Murchison River (Western Australia)

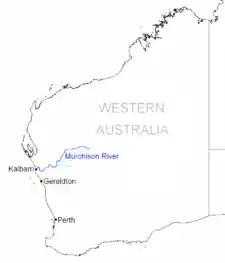
Location of the Murchison River

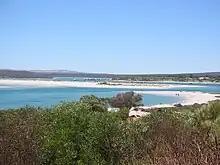
Murchison River mouth

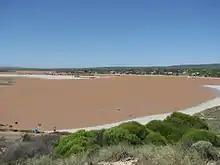
Murchison River at Kalbarri after heavy rains

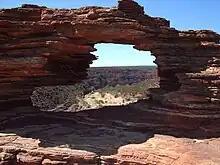
Murchison River through Nature's Window

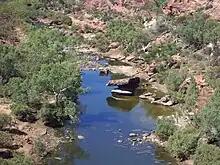
Murchison River from Hawk's Nest

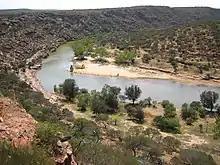
Murchison River

The Murchison River is the second longest river in Western Australia. It flows for about from the southern edge of the Robinson Ranges to the Indian Ocean at Kalbarri. The Murchison-Yalgar-Hope river system is the longest river system in Western Australia. It has a mean annual flow of 208gigalitres, although in 2006, the peak year on record since 1967, flow was 1,806gigalitres.